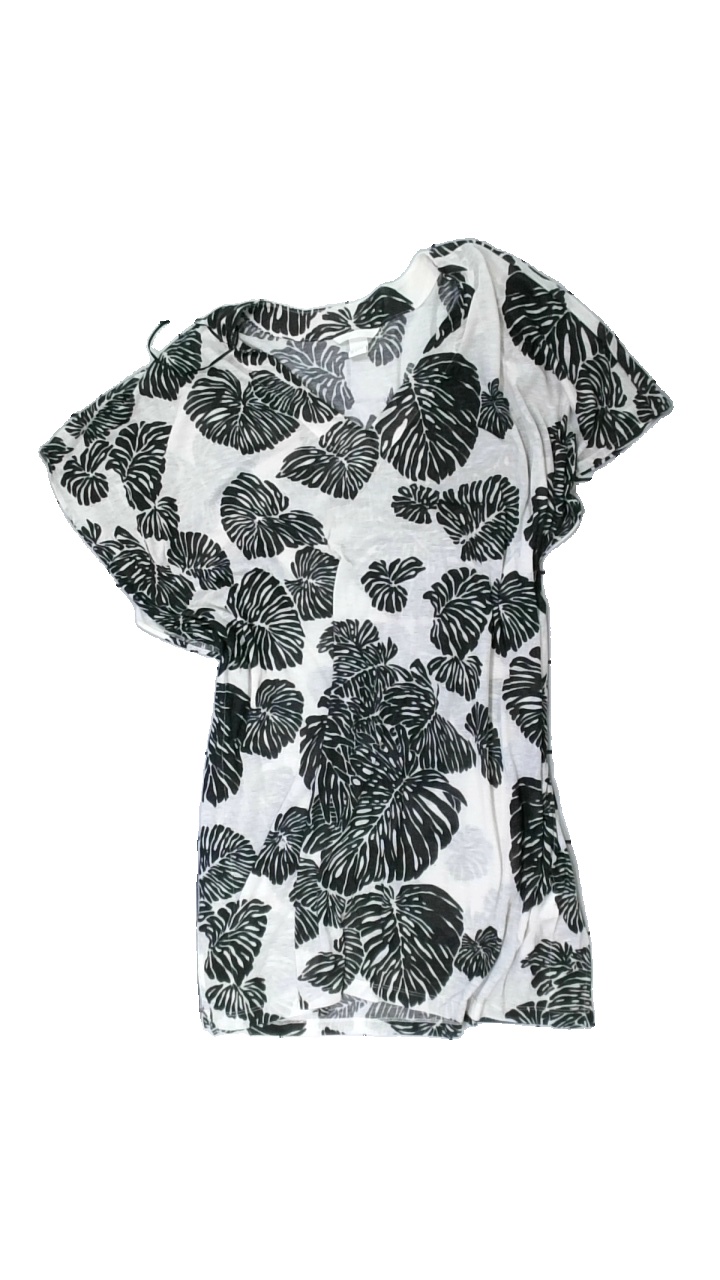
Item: Dress (Ladies)
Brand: H&m
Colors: White, Black
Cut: Regular, Loose, V-collar
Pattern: Floral print
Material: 100% polyester
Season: All
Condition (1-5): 4
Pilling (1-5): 4
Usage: Recycle
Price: <50